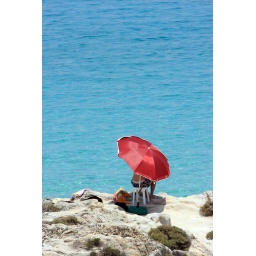
chair and umbrella by the beach in Greece